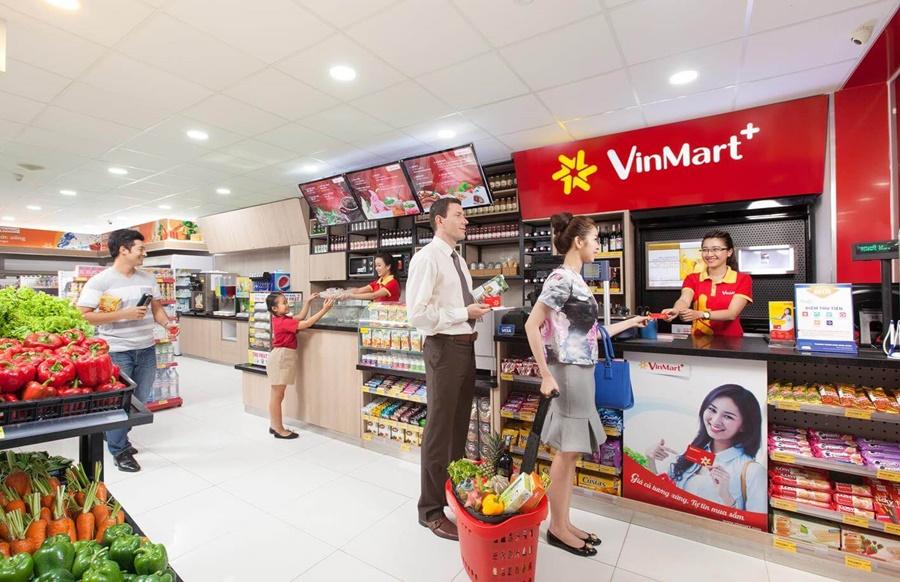
có một người đàn ông đang đứng ở phía sau cô gái kéo theo giỏ hàng